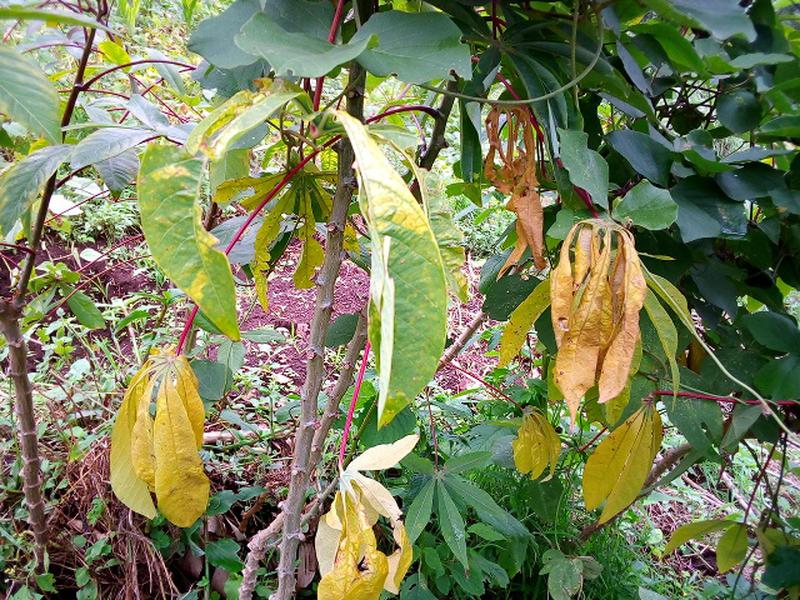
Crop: cassava
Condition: healthy